Superstars (British TV programme)

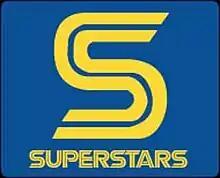

Superstars is a TV sports competition in which elite athletes from a variety of sports compete against each other in a number of events, resembling a decathlon. The athletes must not compete in the sport for which they practice as their profession. Points are awarded for the position in which the competitor places in each event. The competitor with the most points at the end of all ten events is declared the champion.